Glenn Dale Hospital

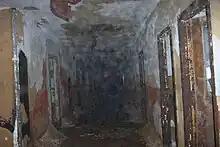
Interior of a ward

The children's hospital building and adult hospital building are the most widely explored structures by local trespassers. This is primarily due to their close distance to Glenn Dale Road, a local street that bisects the hospital grounds.